House of Lords (Austria)

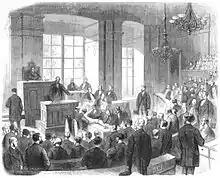
House of Lords session at the "Palais Niederösterreich", 1868

The House of Lords met for the first time on 29 April 1861 at the "Palais Niederösterreich" in Vienna's Herrengasse, its venue until the Austrian Parliament Building on the Ringstrasse boulevard was completed. The first session at the new location was held on 4 December 1883. The House of Lords chamber of debates was severely damaged in World War II. Restored in a modern style, it is today the meeting place of the National Council, the lower house of the Austrian Parliament.